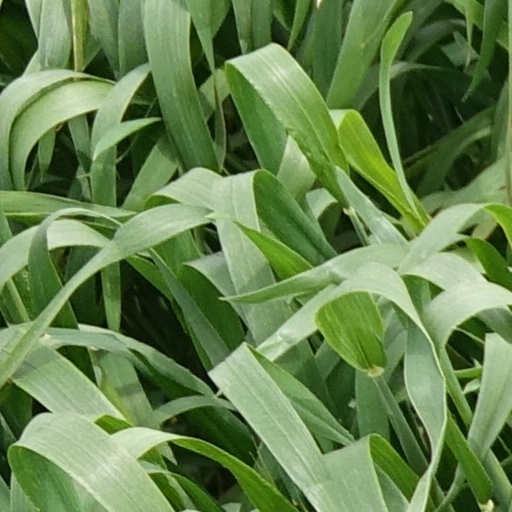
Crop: wheat